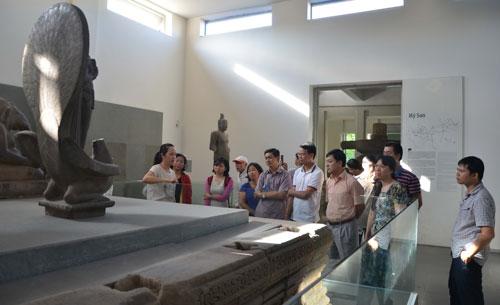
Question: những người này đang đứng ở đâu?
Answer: trong một gian phòng trưng bày của viện bảo tàng